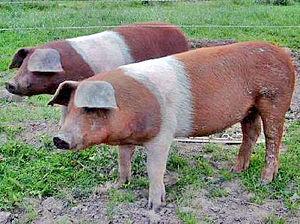
Le husumer est une race porcine d'Allemagne. Le nom entier est Husumer Protestschwein.